HarbourFront MRT station

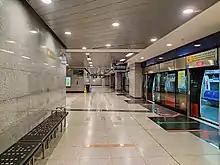
A train arrives at the CCL platform (on the right). On the left is a grey wall with a black rectangular seat engraved with the station's name.

In 2001, Yeo Cheow Tong, the communications minister, announced that the Circle line (CCL) will serve the HarbourFront area. On 12 December 2003, the LTA confirmed that HarbourFront station will interchange with the CCL and the new platforms would be constructed as part of CCL Stage 5 (CCL5). This segment consisted of five stations from West Coast station to this station.